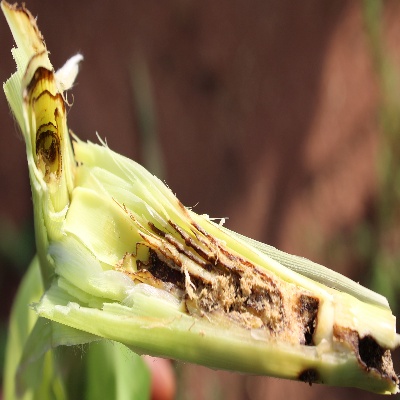
Crop: Maize
Condition: fall armyworm